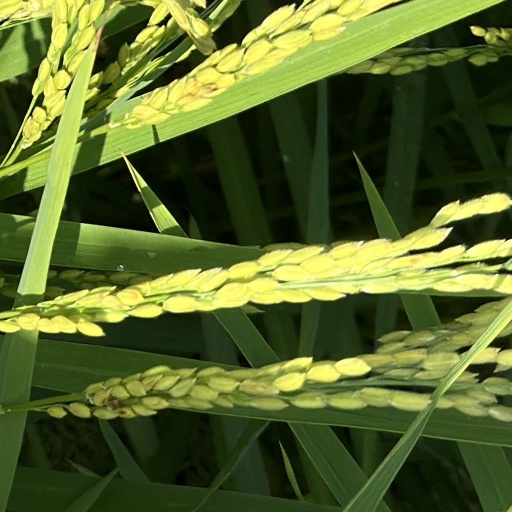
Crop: rice